Byat Za

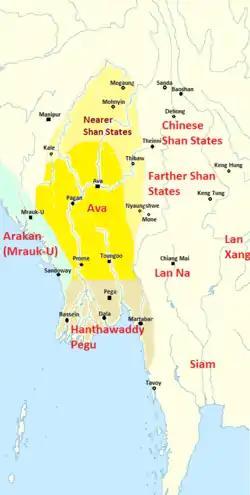
Burma in the 15th century

Byat Za's and Dein's role in the long running war with Ava was not just to be military commanders but also be the king's chief advisers. With regard to Ava, the two ministers tried to get their king to achieve and maintain peace with the larger and more populous northern kingdom. Razadarit always sought his chief ministers' input even if he did not always follow their advice.